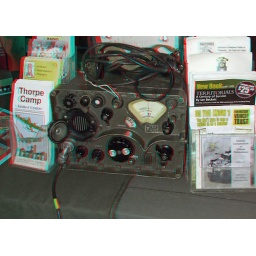
Firepower Royal Artillery museum in anaglyph 3D red cyan glasses to view